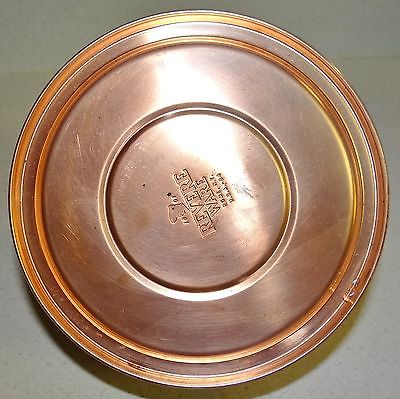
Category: kettle